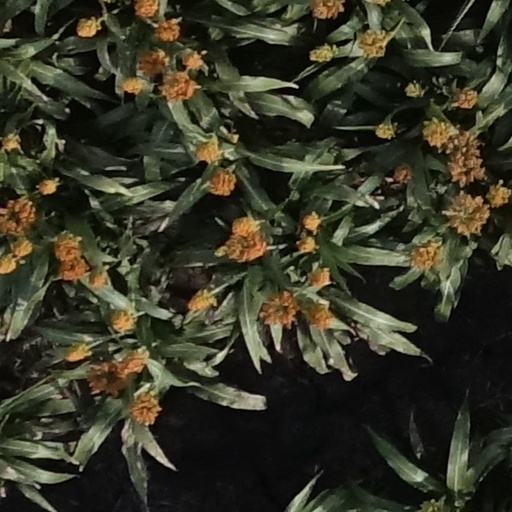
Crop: sorghum